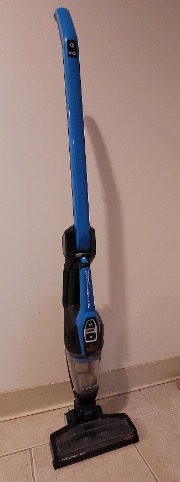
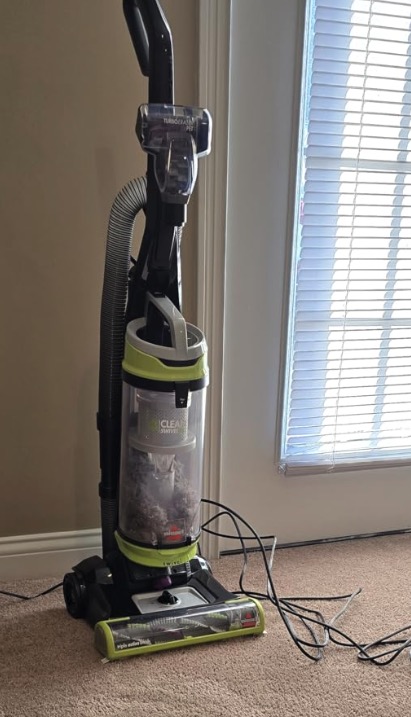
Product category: items_vacuum
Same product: no